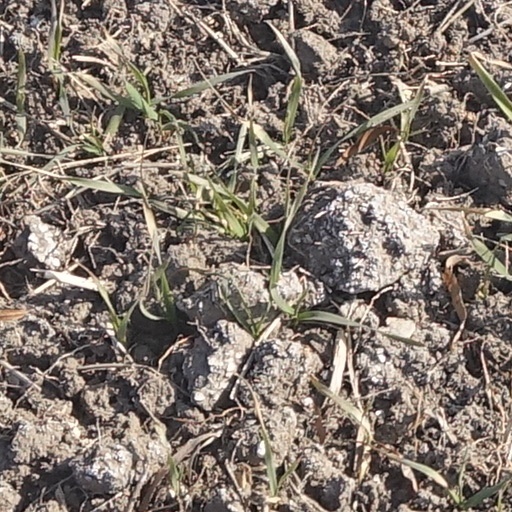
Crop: wheat